Troja (band)

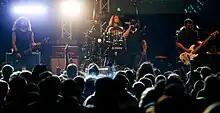
Troja during a live performance in Prishtina, Kosovo

Troja is a Kosovar heavy metal band which consists of Bujar Berisha (vocals), Florent Bajrami (guitar), Violand Shabani (drums) and Agron Ejupi (bass). The band was originally formed by Ismajl (Mak) Beqaj (bass guitar) and Tomorr (Toma) Arifi (vocals) in 1990 in Pristina, SFR Yugoslavia. The same year Florent Bajrami (guitar) and Visar Blaku (drums) joined the band. Florent Bajrami remains the only original member of the band.